Clan Swinton

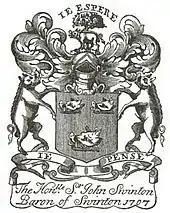
The Bookplate of Sir John Swinton, titled 'Baron of Swinton'

The clan has held the Baronies of Swinton and Cranshaws. The latter is now separated from the clan. The family holds Feudal Barony status with numerous charters confirming this.